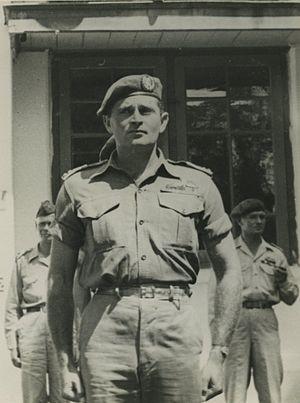
Raymond Paul Pierre Westerling, dit « Le Turc », est un citoyen néerlandais né à Istanbul dans une famille hollandaise installée en Turquie depuis trois générations. Après avoir participé à la Seconde Guerre mondiale, il est parachuté aux Indes néerlandaises pour combattre les nationalistes. Lorsque les Pays-Bas reconnaissent l’indépendance du pays en 1949, il refuse un État dominé par les seuls Javanais et entre en dissidence. Il combat alors les nouvelles autorités et tente de prendre le pouvoir. Après quelques succès initiaux, il échoue et doit se réfugier à Singapour puis en Belgique. Revenu aux Pays-Bas, il mène ensuite une vie discrète et retirée.